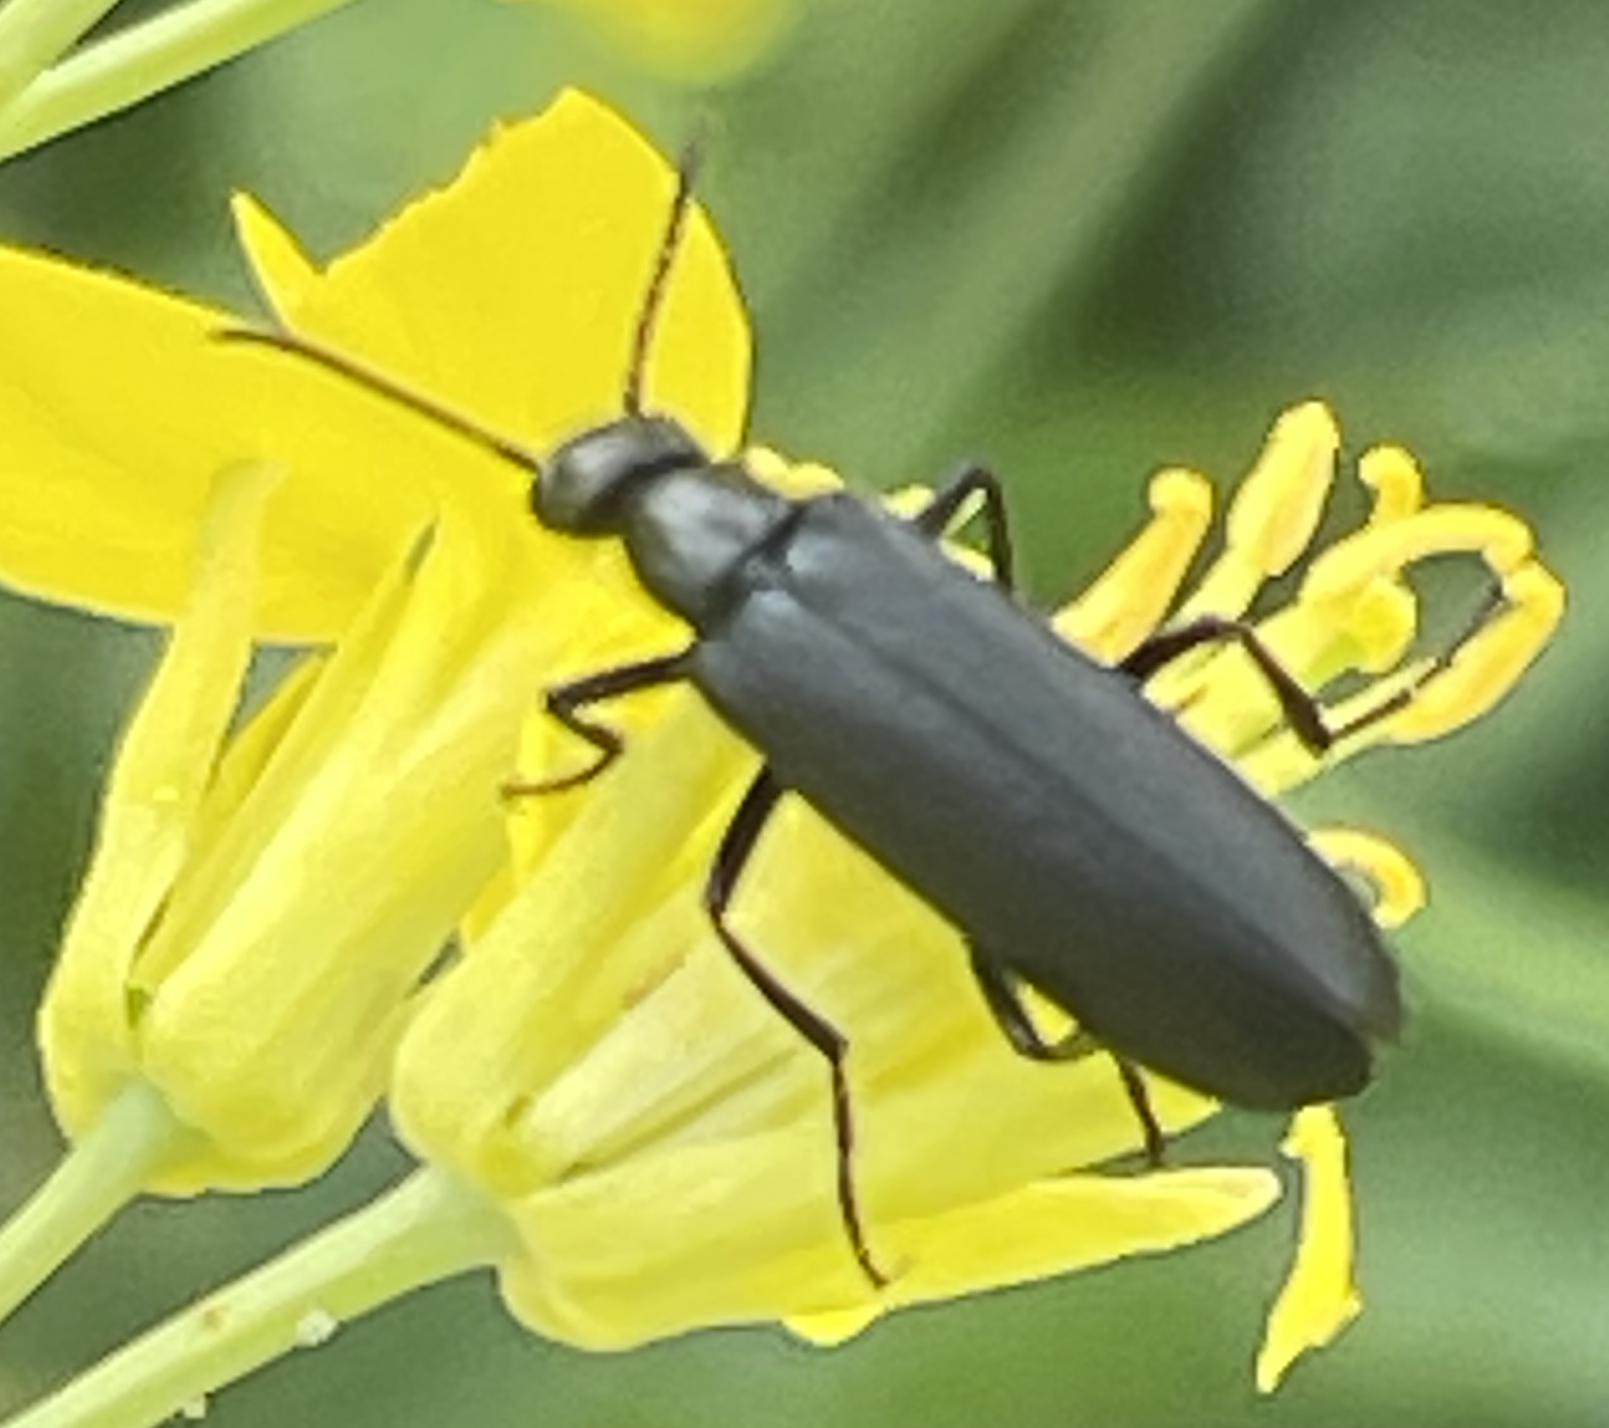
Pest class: occasional_pest